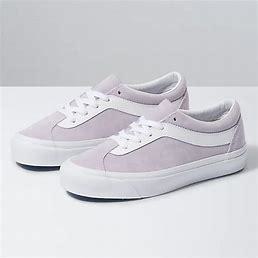
Brand: Vans
Model: Bold NI